Brunswick, Victoria

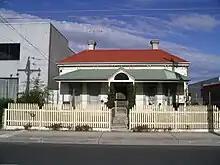
A worker's cottage, built in the early 20th century. Many have now been extensively renovated at great cost

Henry Search opened a butcher's shop in 1850, on the south-west corner of Albert Street and Sydney Road. This was the first retail establishment in Brunswick. By 1851, gold diggers began making their way through the area, on their journey from the populous suburbs of Fitzroy and Collingwood. Brunswick provided a convenient place for lunch, before the diggers reached the beginnings of the roads to the goldfields, near present-day Essendon. A small village sprang up to meet the needs of the travellers, near the present day Cumberland Arms Hotel. The village included a tent market, described as being like a bazaar, where miners could buy goods needed for the goldfields. Brunswick Post Office opened on 1 January 1854.